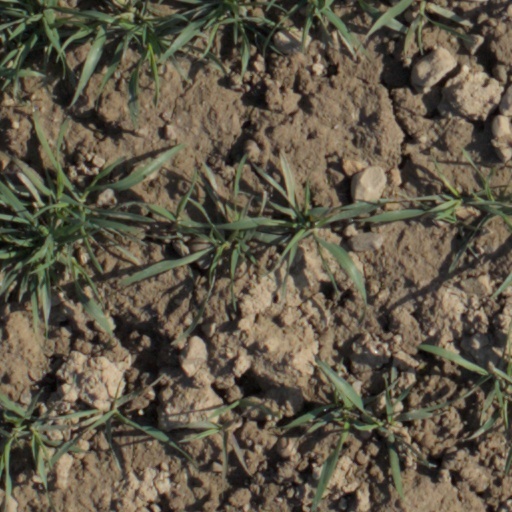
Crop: wheat